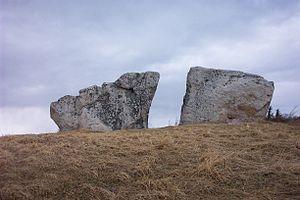
Le Spruce Knob est le sommet de Spruce Mountain dans le comté de Pendleton en Virginie-Occidentale, aux États-Unis.